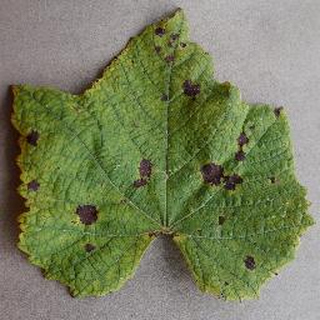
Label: grape_leaf_blight